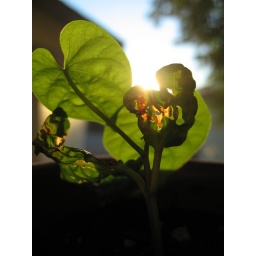
A plant I was growing in my kitchen window.